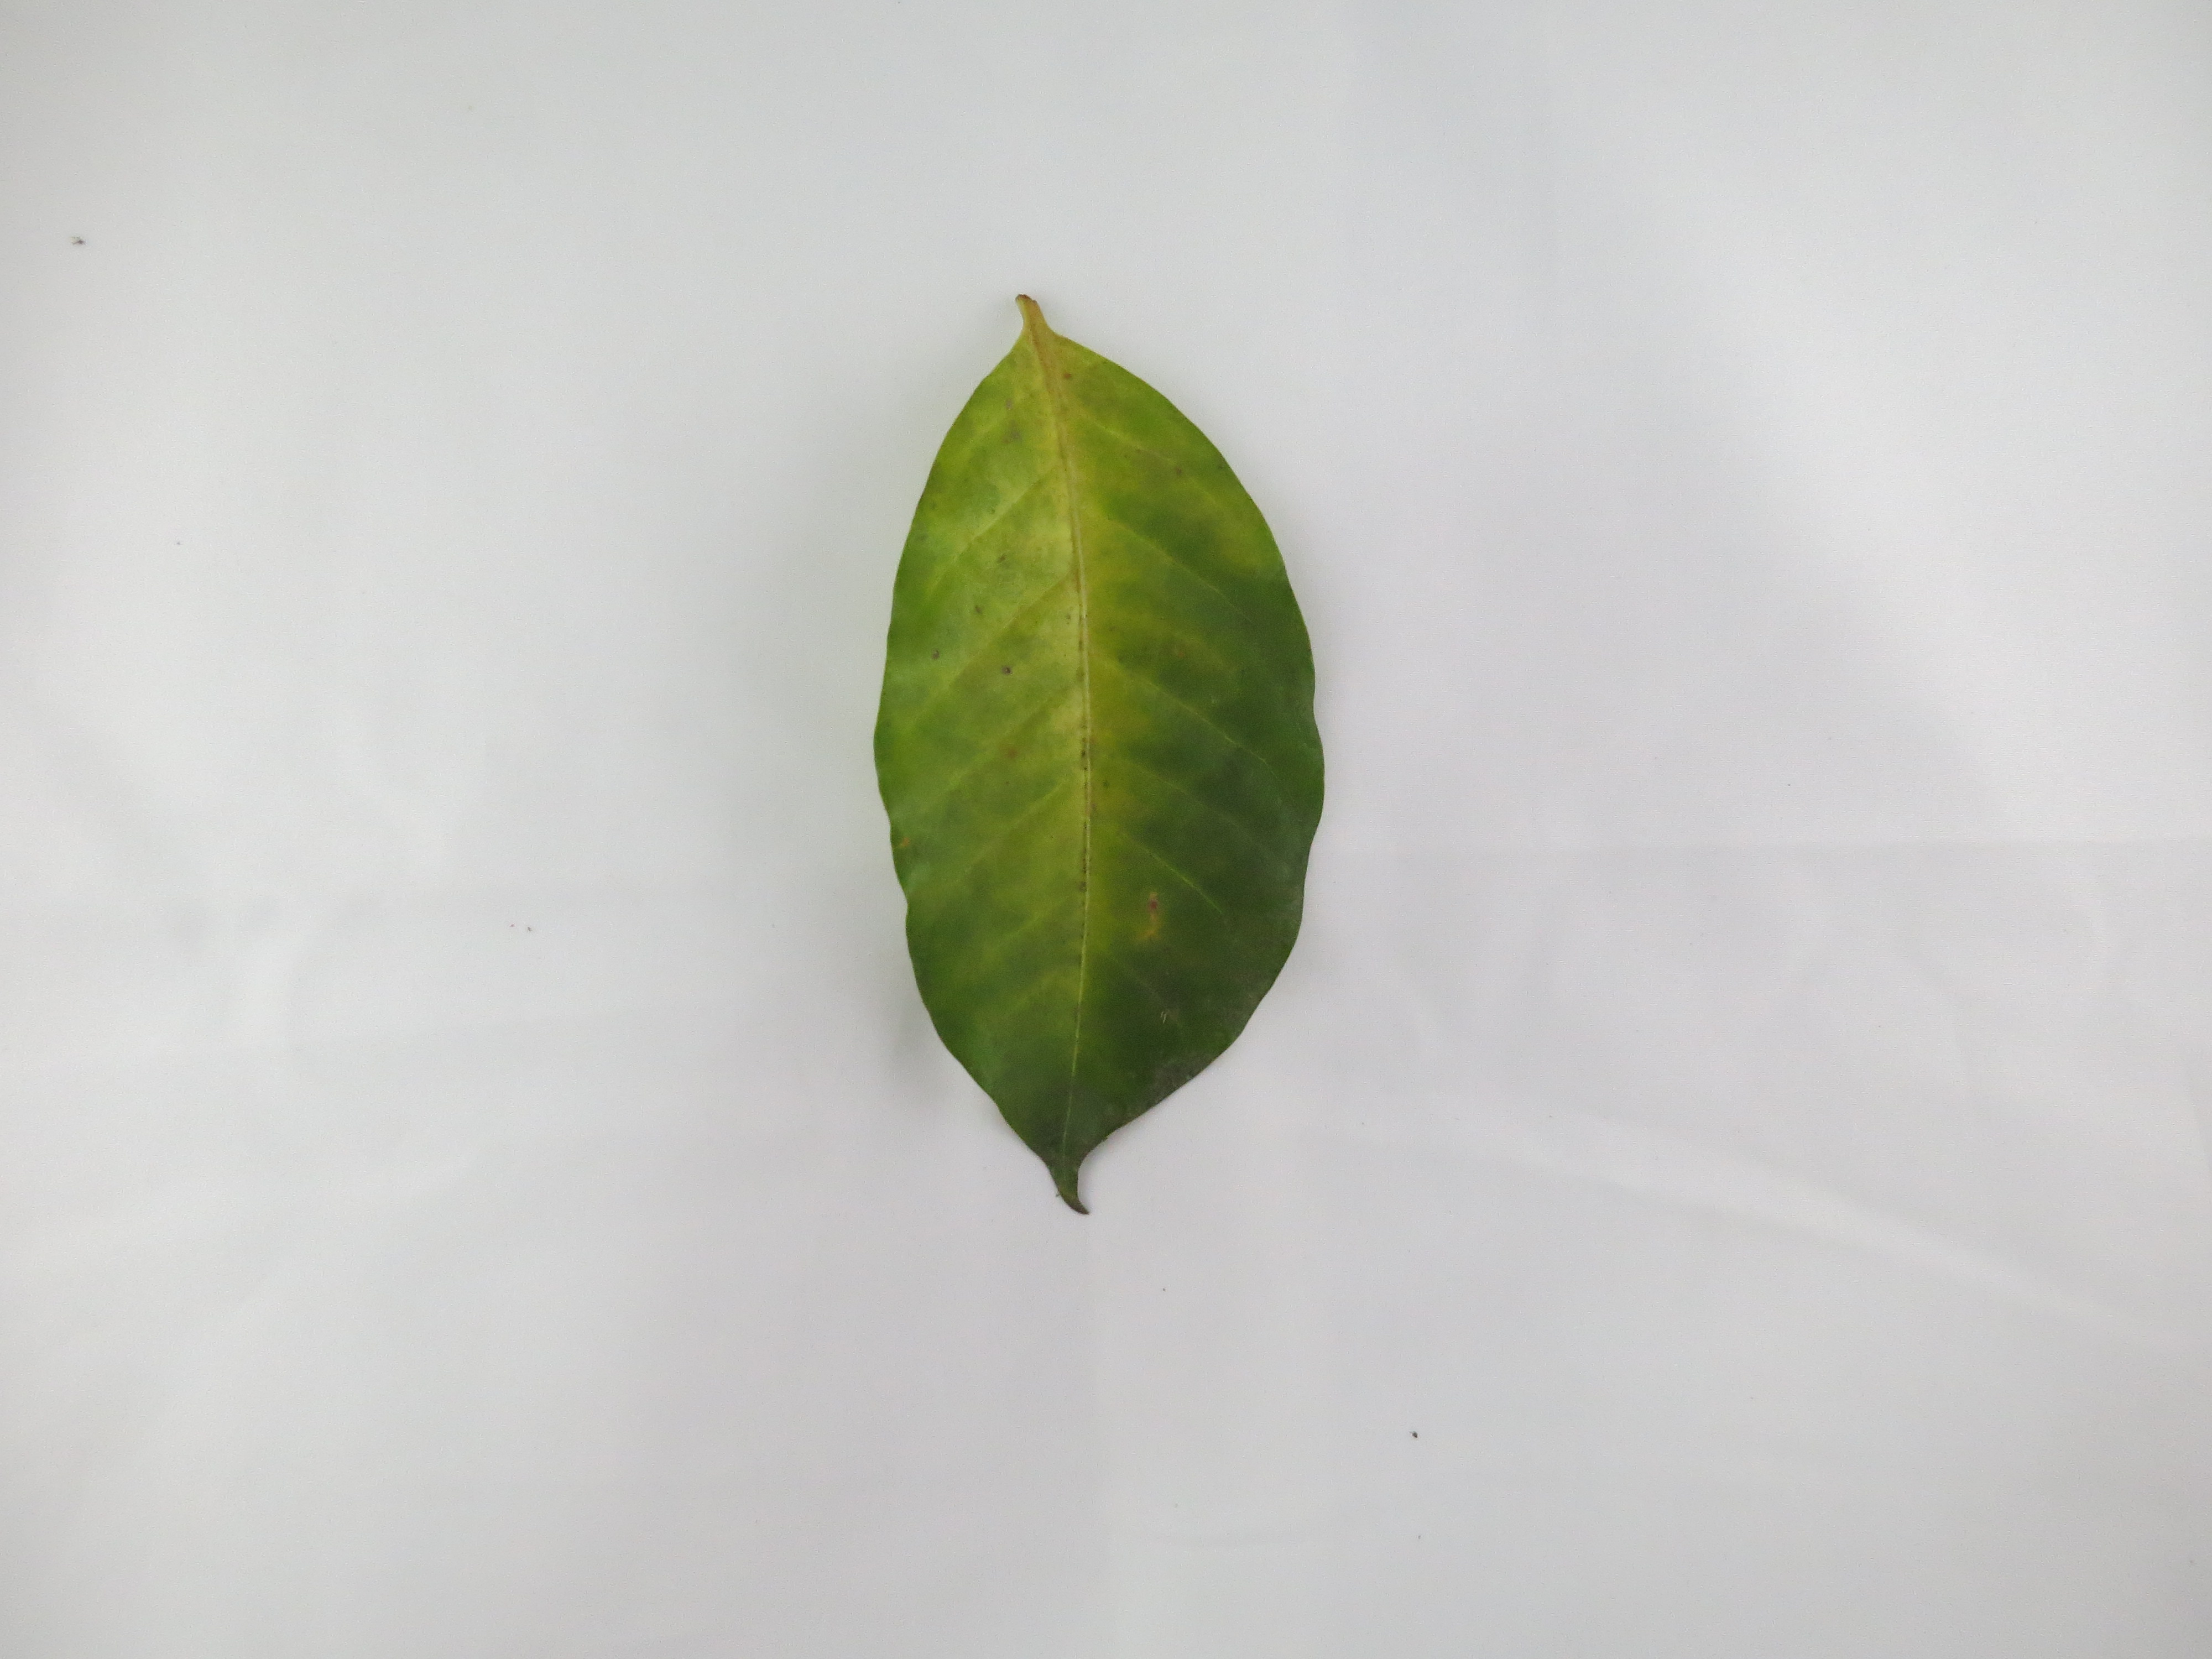
Label: nitrogen-N